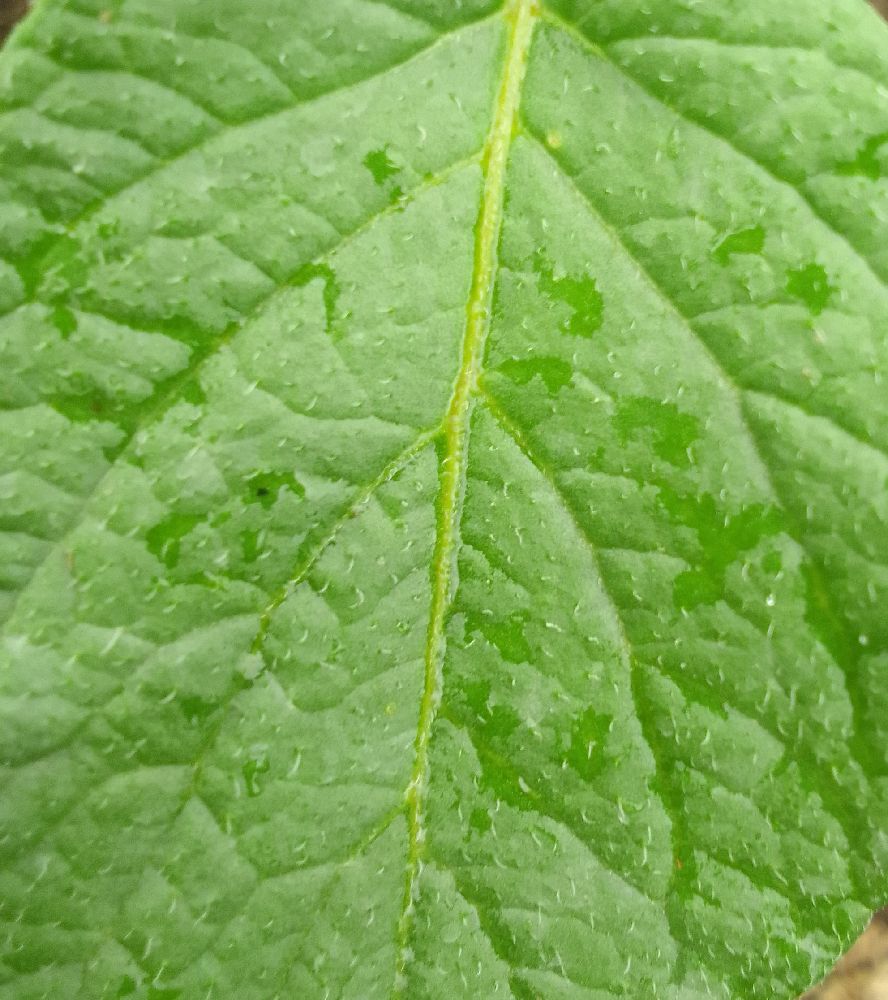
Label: Healthy